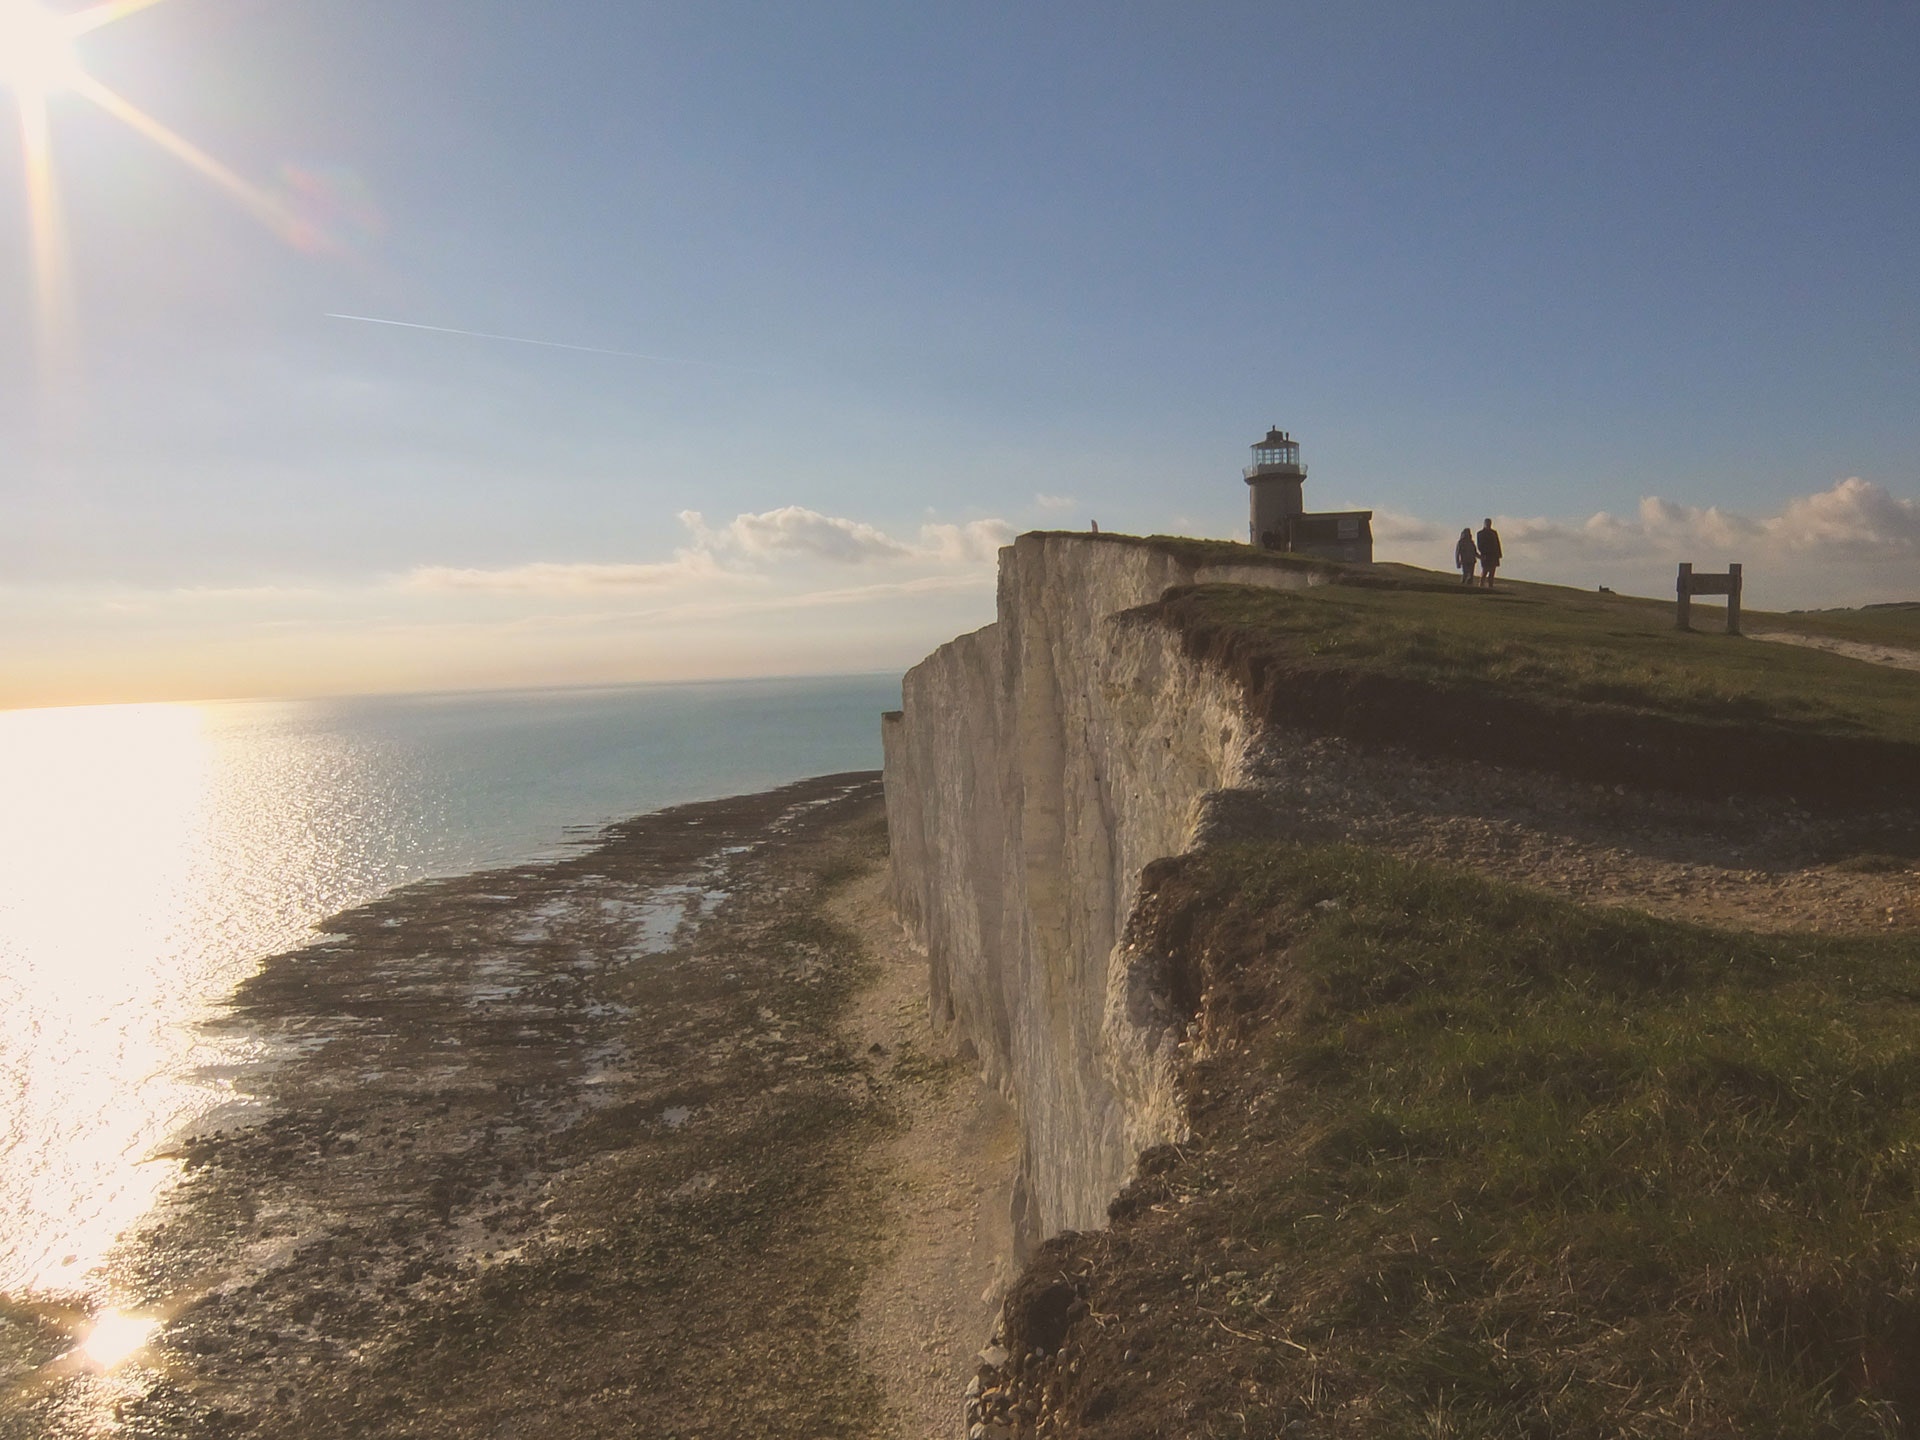
sky, cliff, sea, atmospheric phenomenon, coast, terrain, water, morning, klippe, headland, atmosphere, horizon, ocean, coastal and oceanic landforms, promontory, cloud, calm, mountain, photography, sunlight, landscape, tower, cape, tourism, hill, wave, lighthouse